The Mary Tyler Moore Show opening sequence

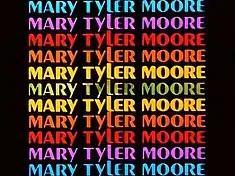
First scene of "The Mary Tyler Moore Show" opening sequence.

"The Mary Tyler Moore Show" opening sequence is an element of the American television series "The Mary Tyler Moore Show". The theme song, "Love Is All Around", was written and performed by Sonny Curtis.